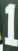
Number: 1